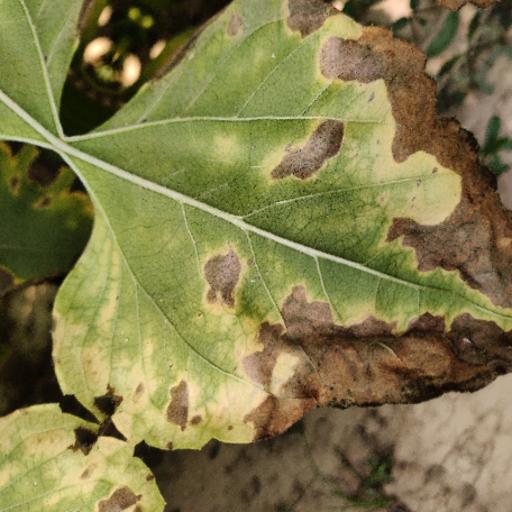
Label: Leaf_scars